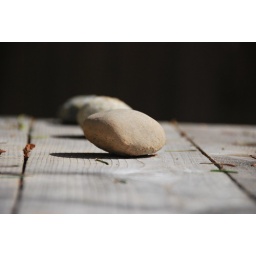
rocks arranged on table by jacob